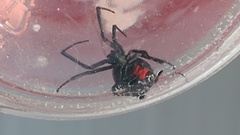
Species: Lactrodectus_hesperus